KP-SAM Chiron

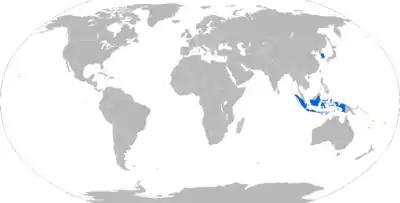
Map with KP-SAM operators in blue

According to Agency for Defense Development officials, the missile is superior to the American FIM-92 Stinger or the French Mistral in hit probability, price and portability. It had been involved in a missile test where the Shingung's missile made impact on a low-flying target as high as 3.5 kilometers with a speed of 697.5 m/s (more than Mach 2.36) and a distance range of 7 km.